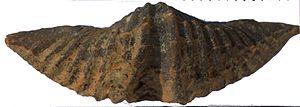
Mucrospirifer est un genre éteint de brachiopodes marins rattaché à la famille des Mucrospiriferidae et à l'ordre des Spiriferida.